Chatham House

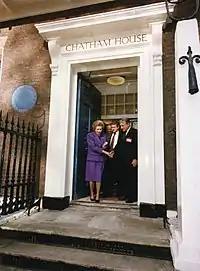
Margaret Thatcher leaving Chatham House after attending the 'Inside Saudi Arabia: Society, Economy and Defence' conference, October 1993.

The institute also provided many additional services to scholars and the armed forces at its St. James's Square home. The Institute reopened formally on 28 October 1943; the session was addressed by the American commanding general of U.S. Army logistics forces in the ETO, then-Maj. Gen. John C. H. Lee, who spent a substantial part of his time working with the Theater G-5 officer (Civil-Military Affairs), MG Ray W. Barker. Research facilities were opened to refugee and allied academics, whilst arrangements were made for both the National Institute of Economic and Social Research and the Polish Research Centre to relocate to the Institute following the bombing of their premises. In addition, allied officers undertook courses in international affairs at the Institute in an attempt to develop their international and political awareness as well as post-war reconstruction planning.